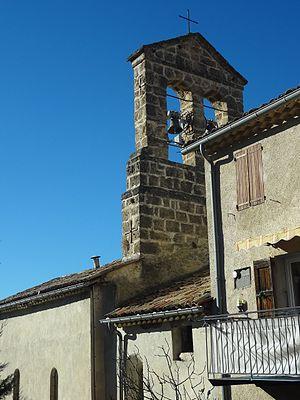
Curbans est une commune française, située dans le département des Alpes-de-Haute-Provence en région Provence-Alpes-Côte d'Azur.